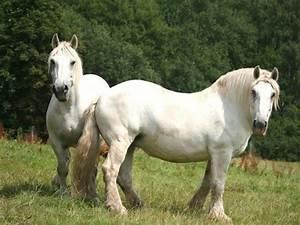
horse